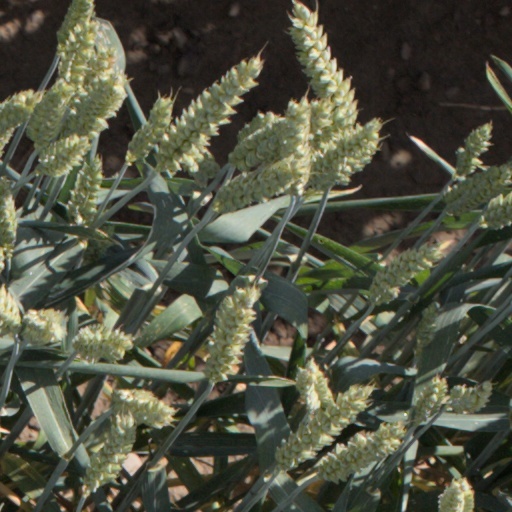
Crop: wheat